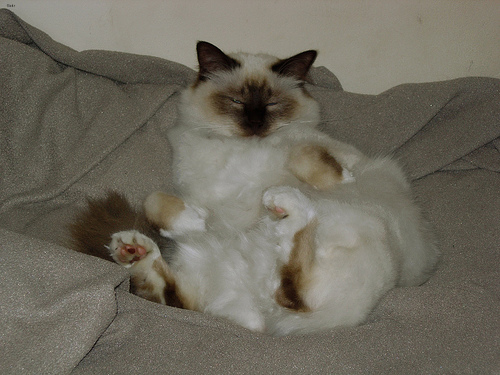
Animal: cat
Breed: birman